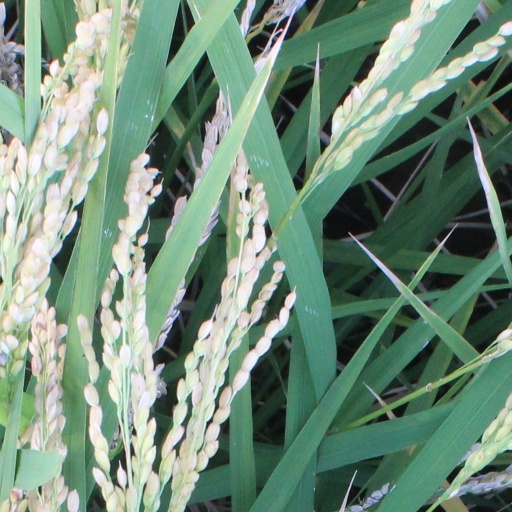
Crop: rice